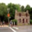
Label: house